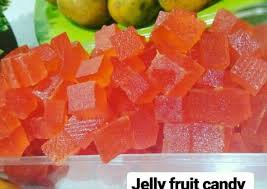
Label: Orange